Xerse (Bononcini)

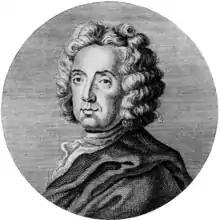
Giovanni Bononcini

Xerse (Xerxes) is an opera in three acts by Giovanni Bononcini. It was designated as a "dramma per musica". The libretto was written by Silvio Stampiglia after that by Nicolò Minato which had been used for the 1654 opera of the same name by Francesco Cavalli. Stampiglia's version was in turn used as the basis for Handel's "Serse".